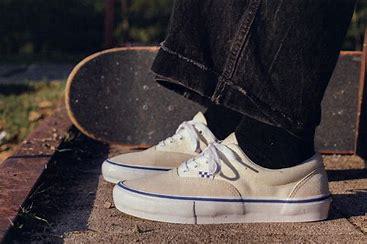
Brand: Vans
Model: Skate Skate